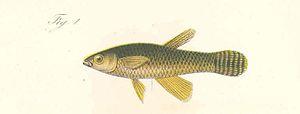
Aplocheilichthys typus
Aplocheilichthys est un genre de poissons de la famille des Poeciliidae.